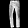
Label: Trouser